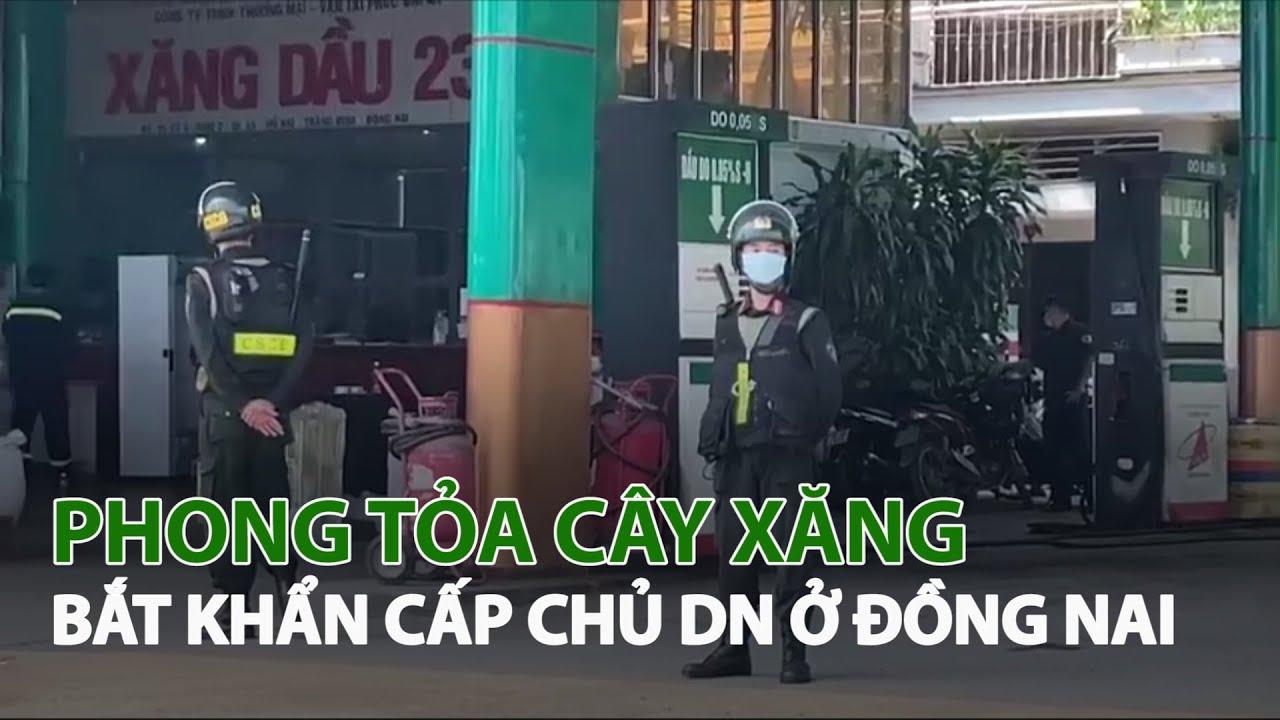
có một vài người xuất hiện ở trước một cây xăng